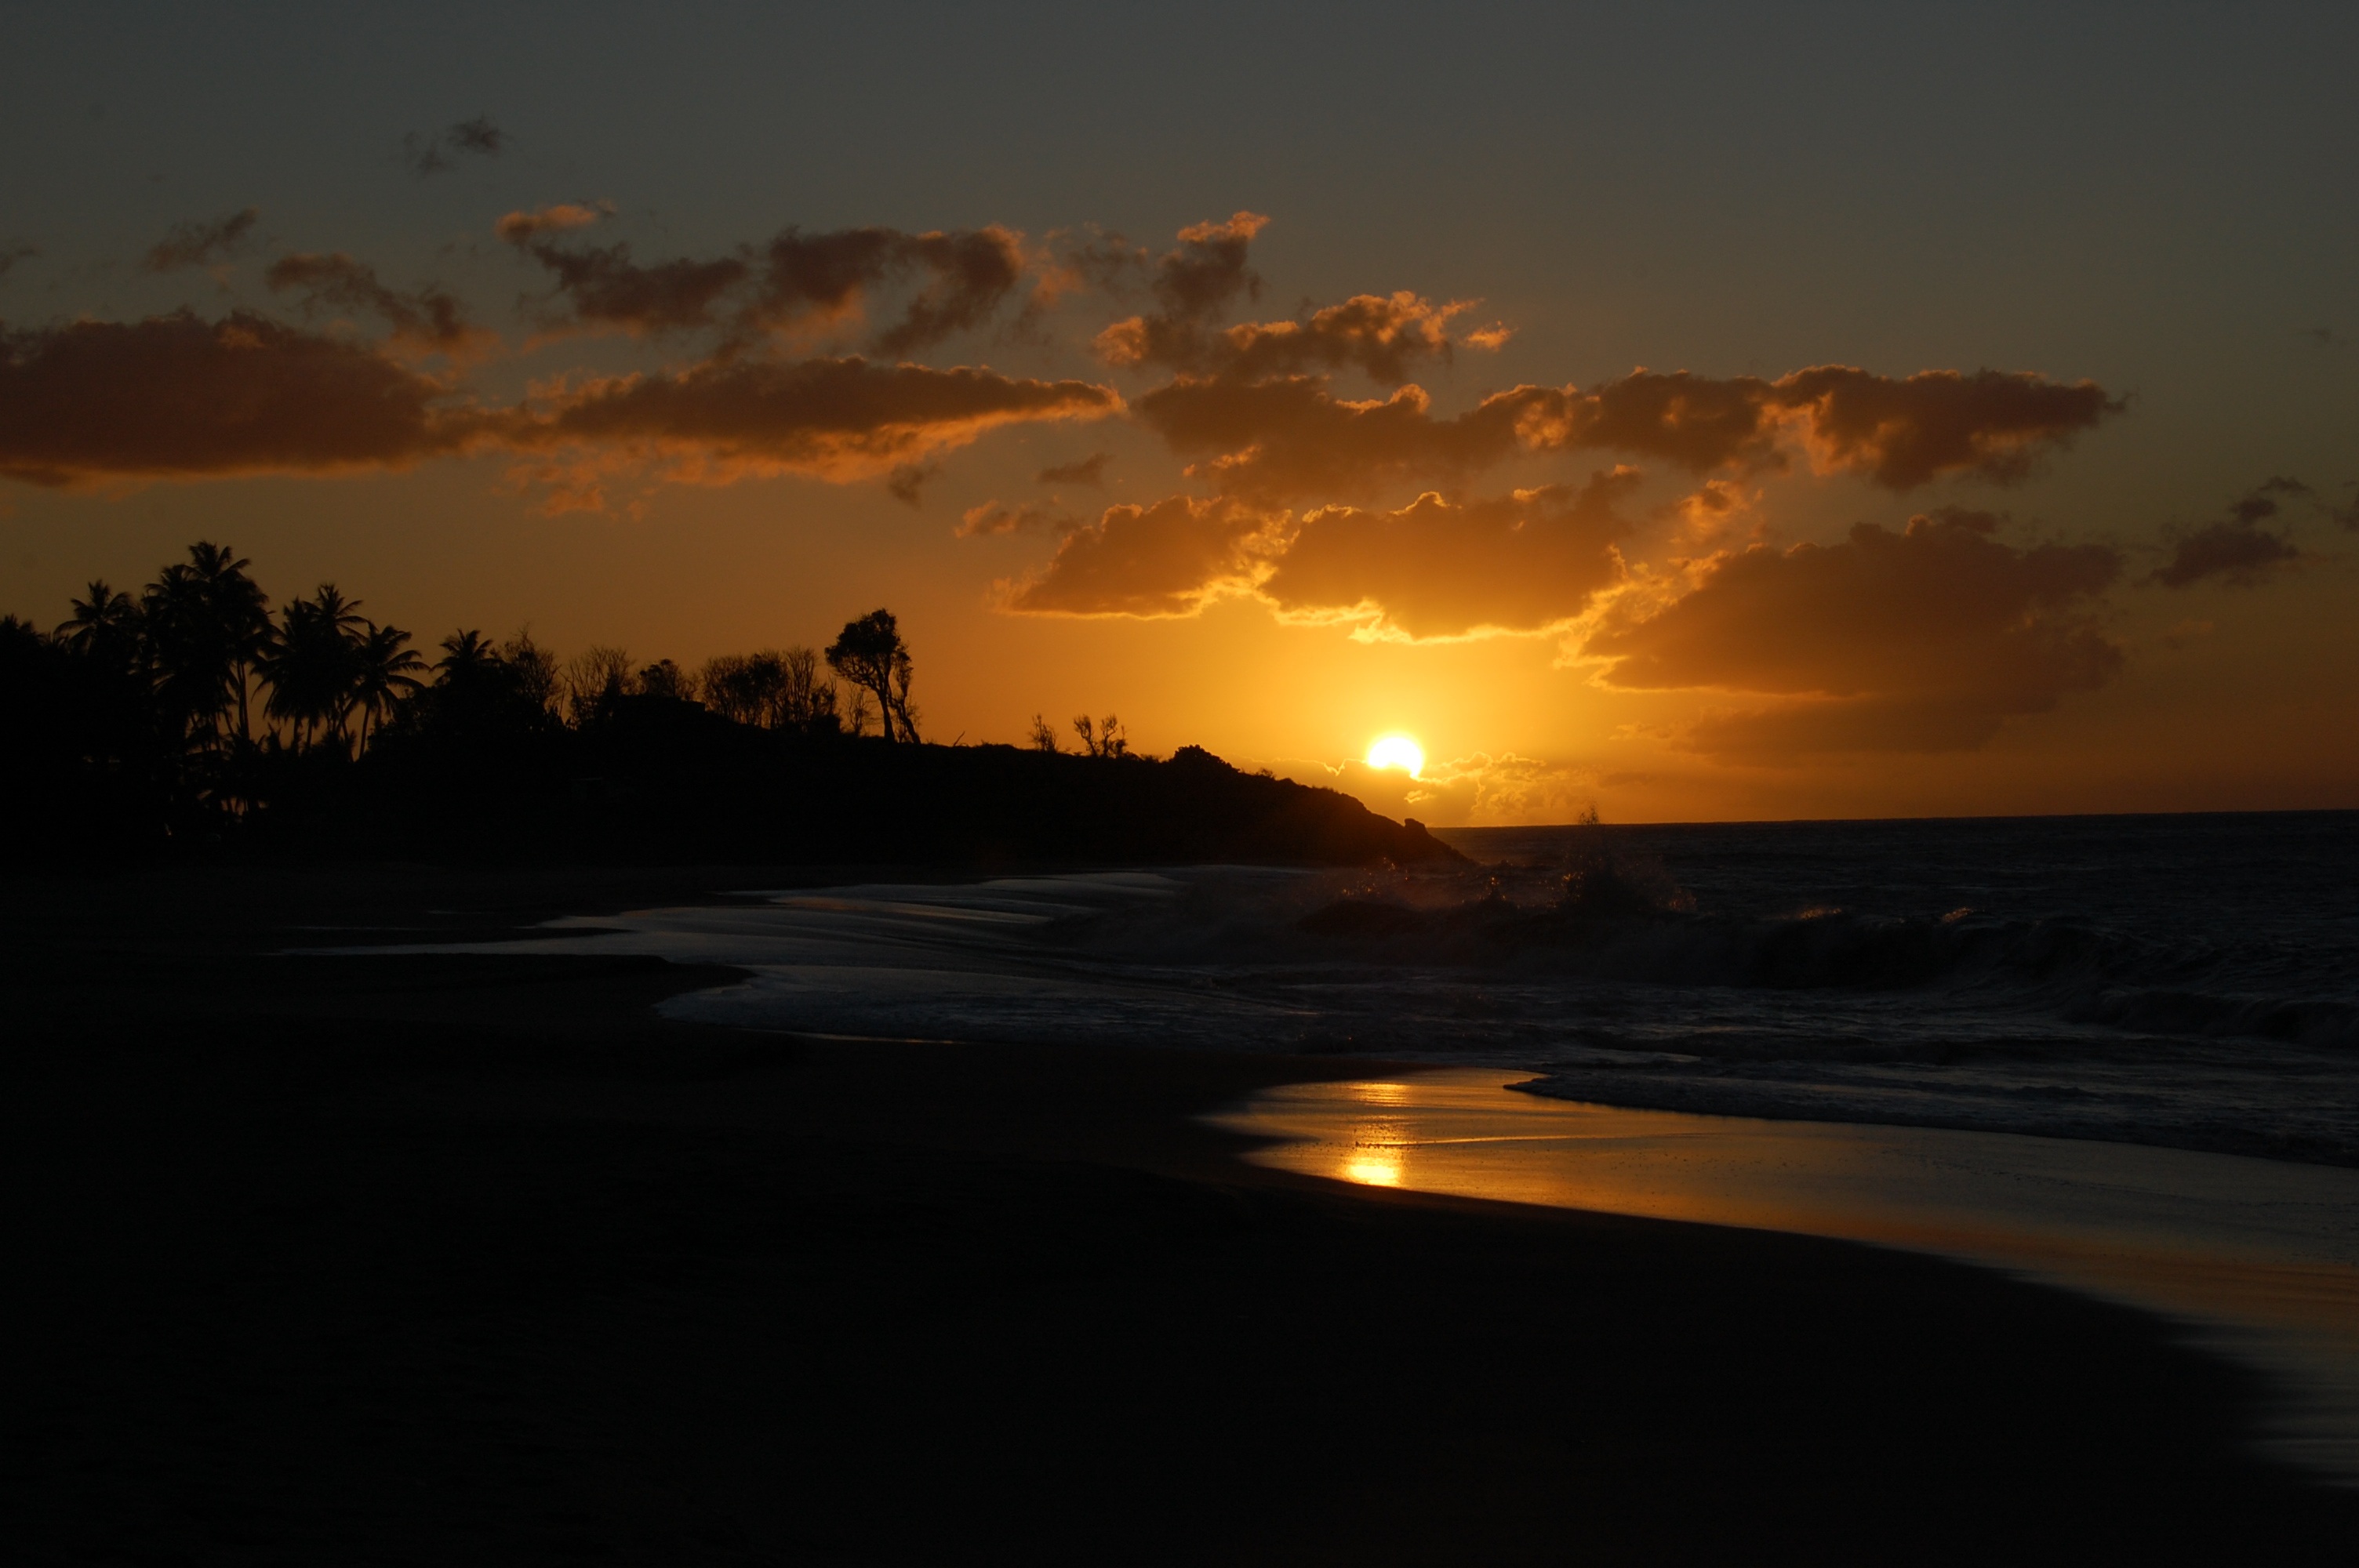
beach, sea, coast, ocean, horizon, cloud, sky, sun, sunrise, sunset, sunlight, morning, shore, wave, dawn, dusk, evening, bay, afterglow, wind wave